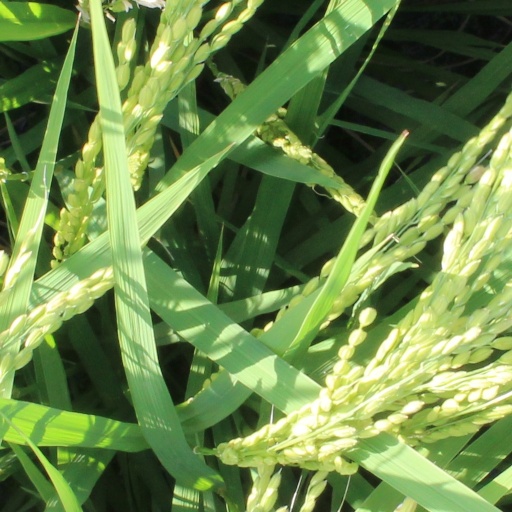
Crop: rice